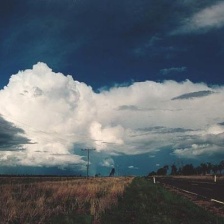
Cloud type: Cumulonimbus